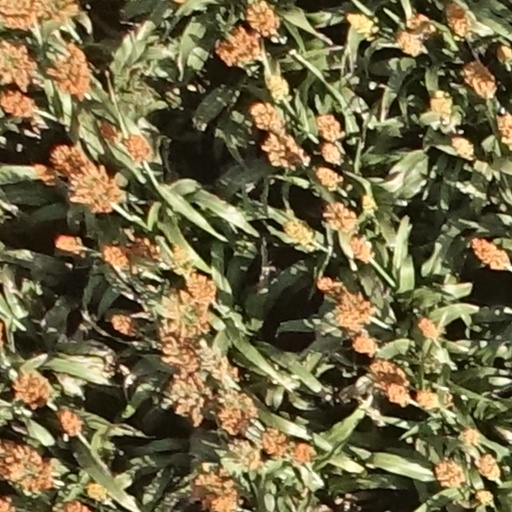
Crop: sorghum